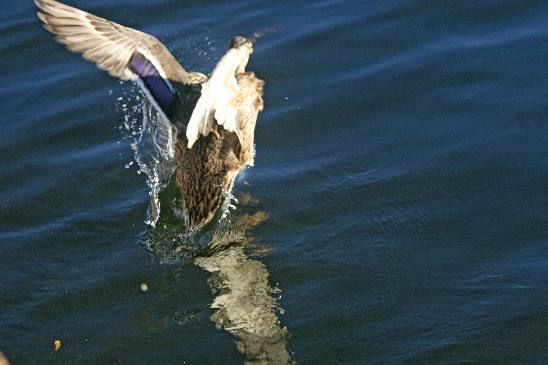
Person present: No